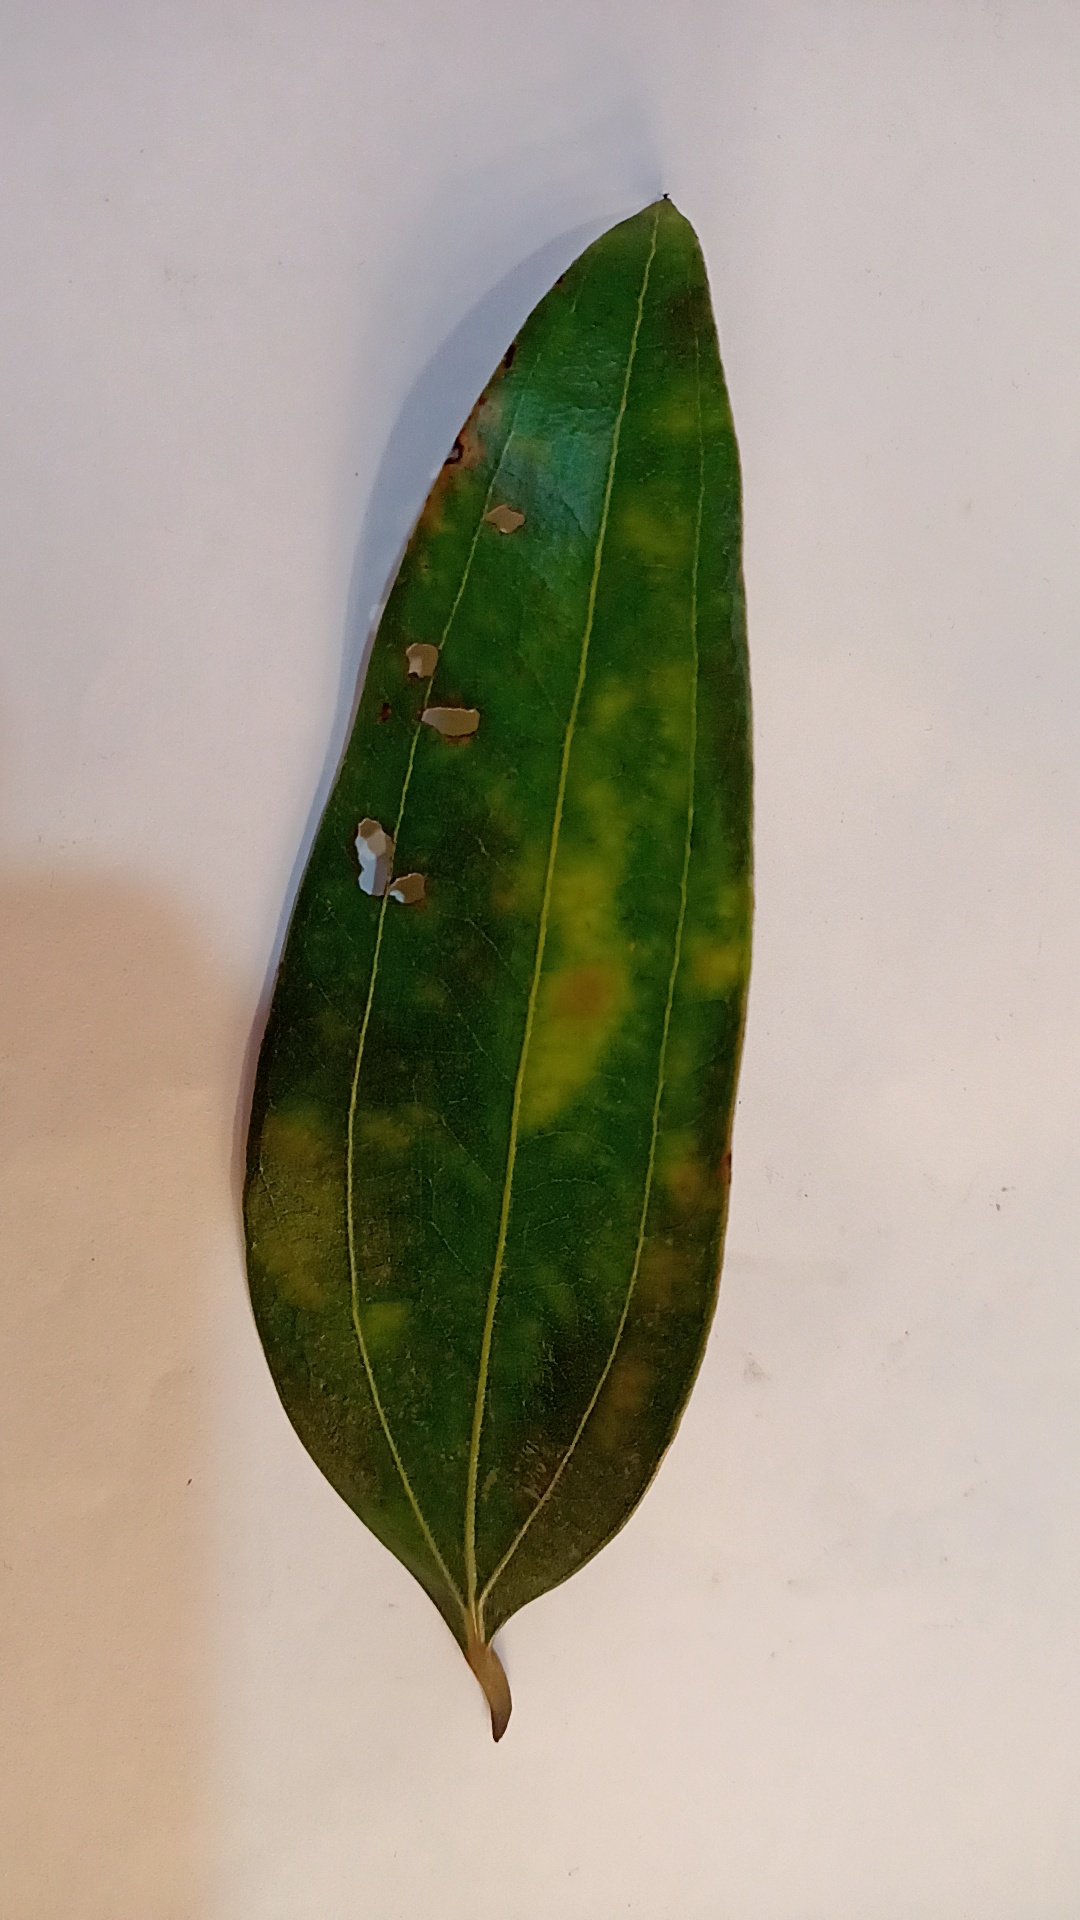
Label: Disease